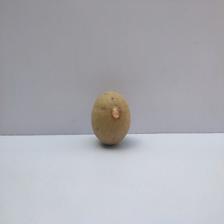
Size: Small